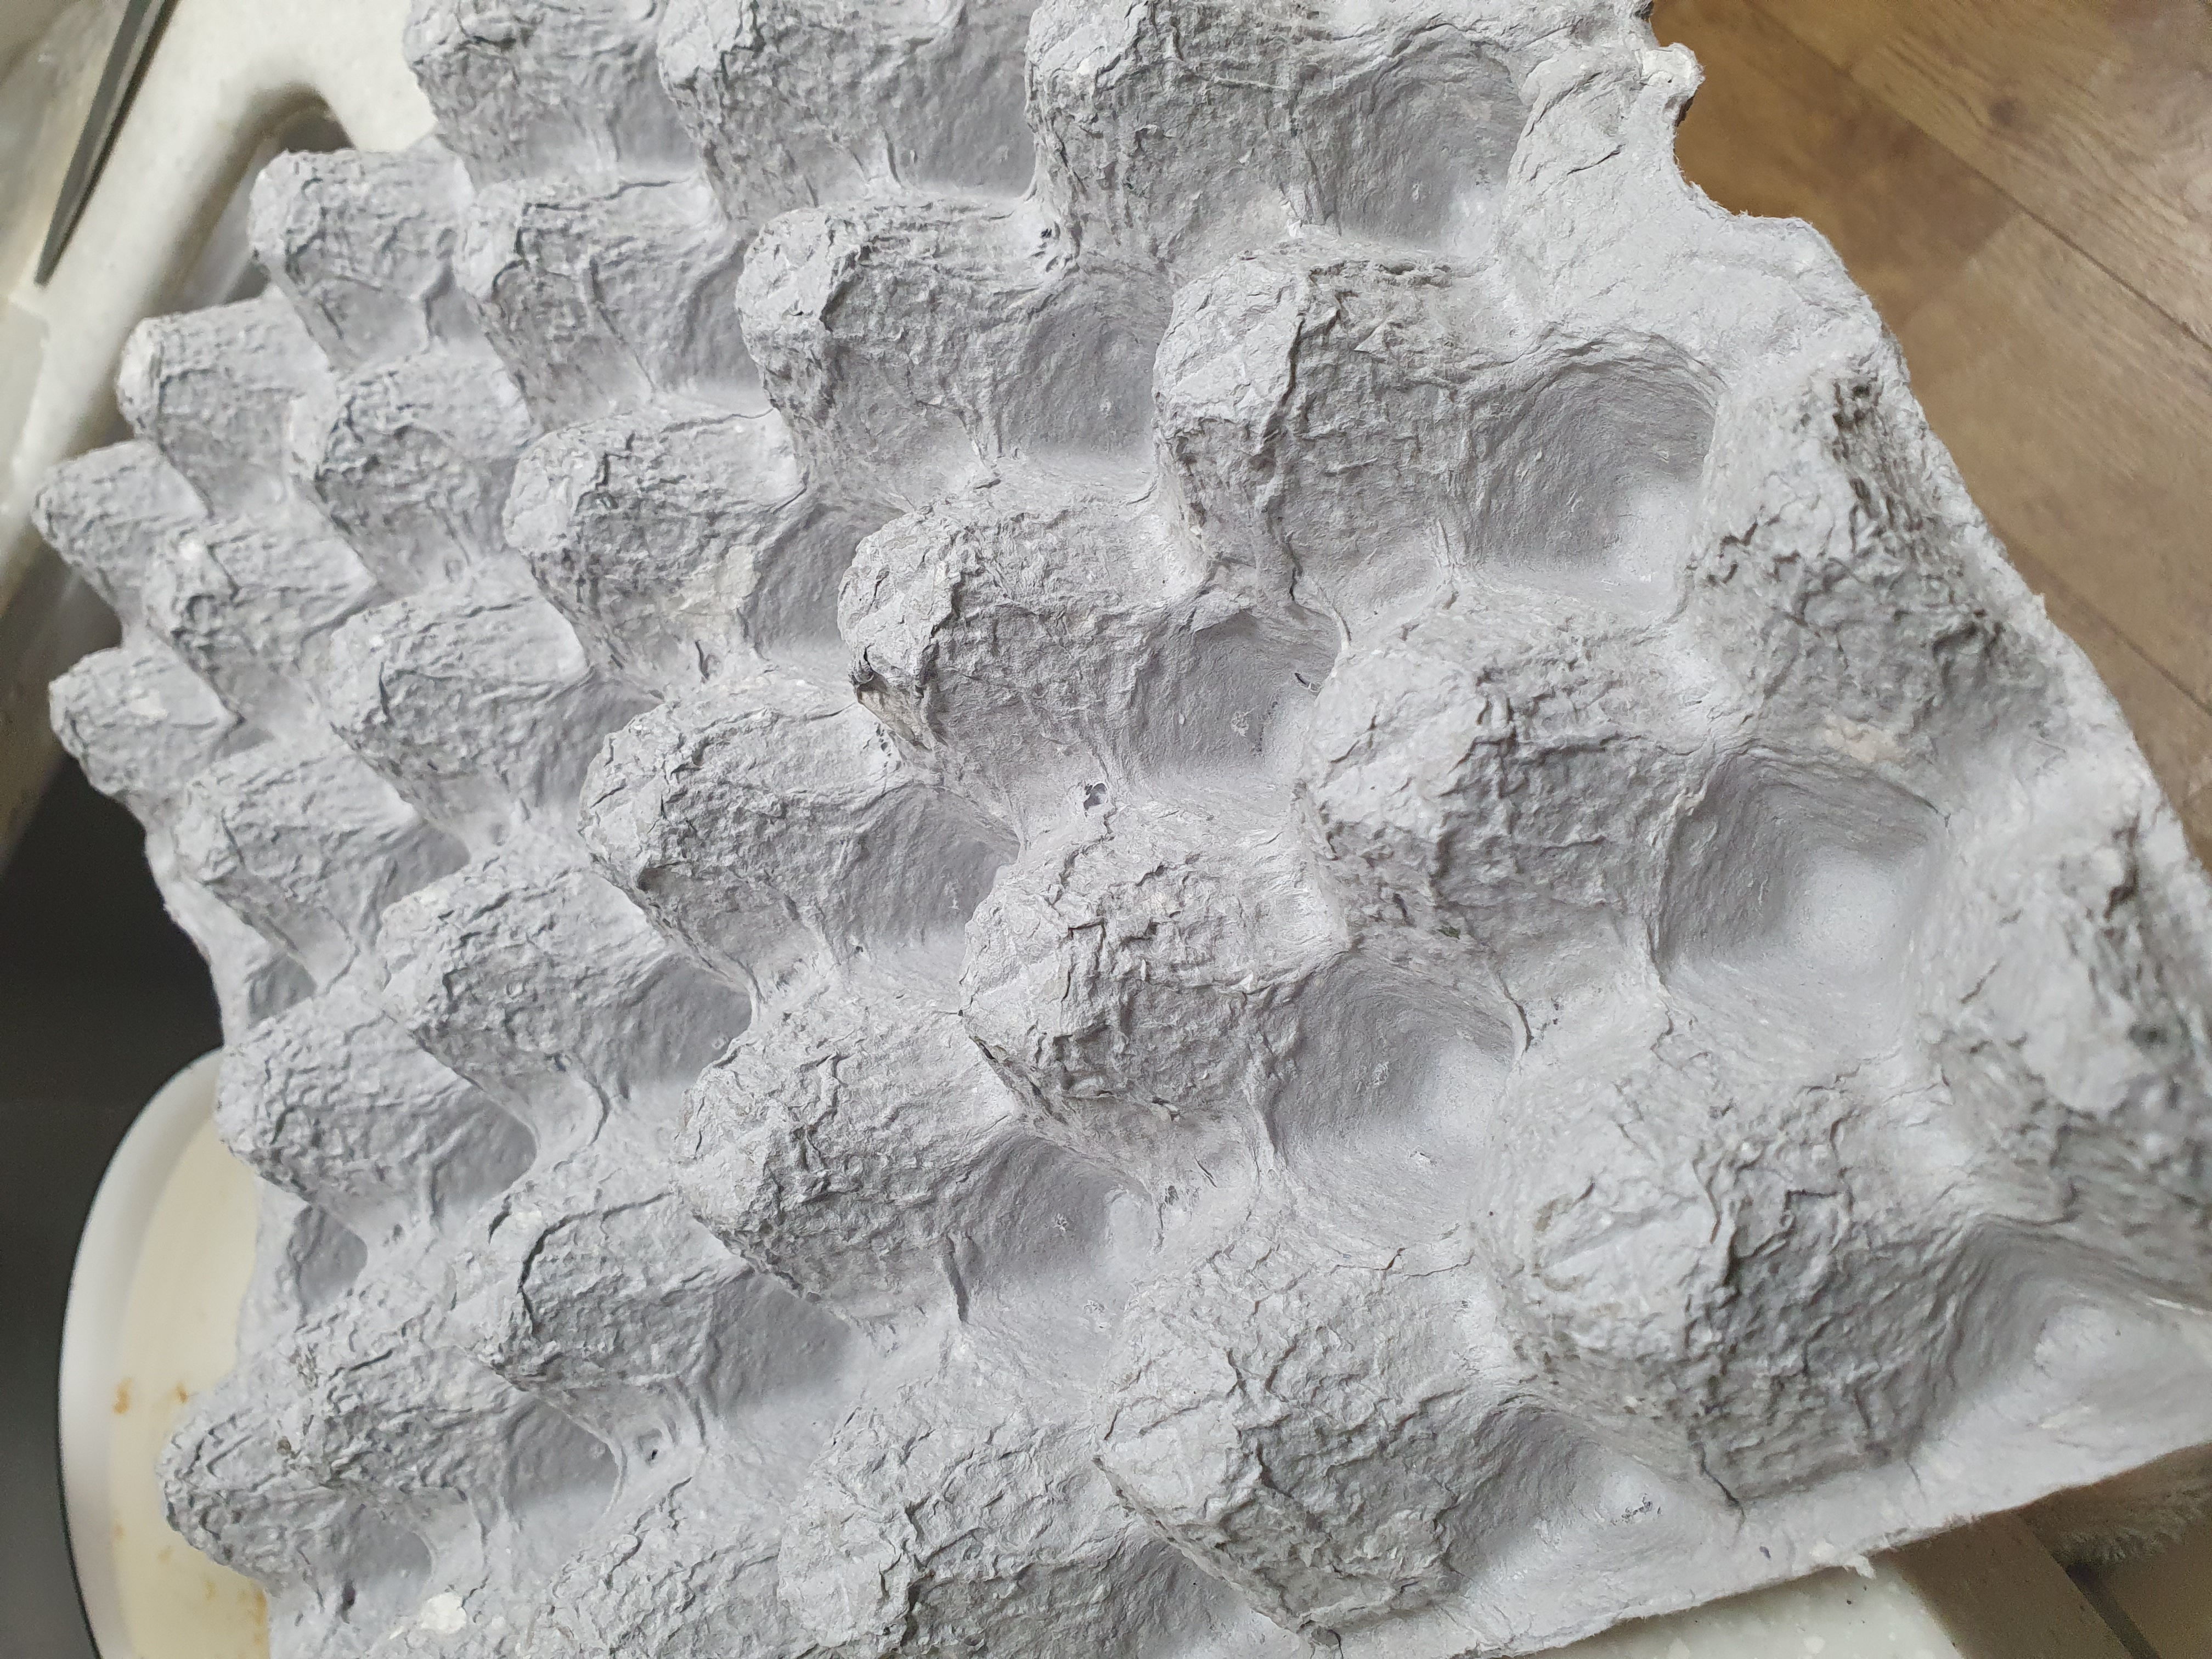
Label: cardboard